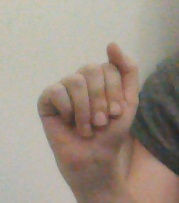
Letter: saad